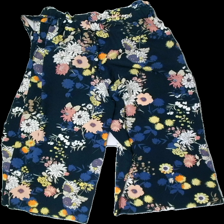
View: back
Type: Trousers
Category: Ladies
Brand: Zara
Colors: Blue, Pink, Yellow, Multicolor
Material: 100% polyester
Pattern: Floral print
Cut: Regular, Loose
Size: L
Season: All
Price range: 50-100
Recommended usage: Reuse